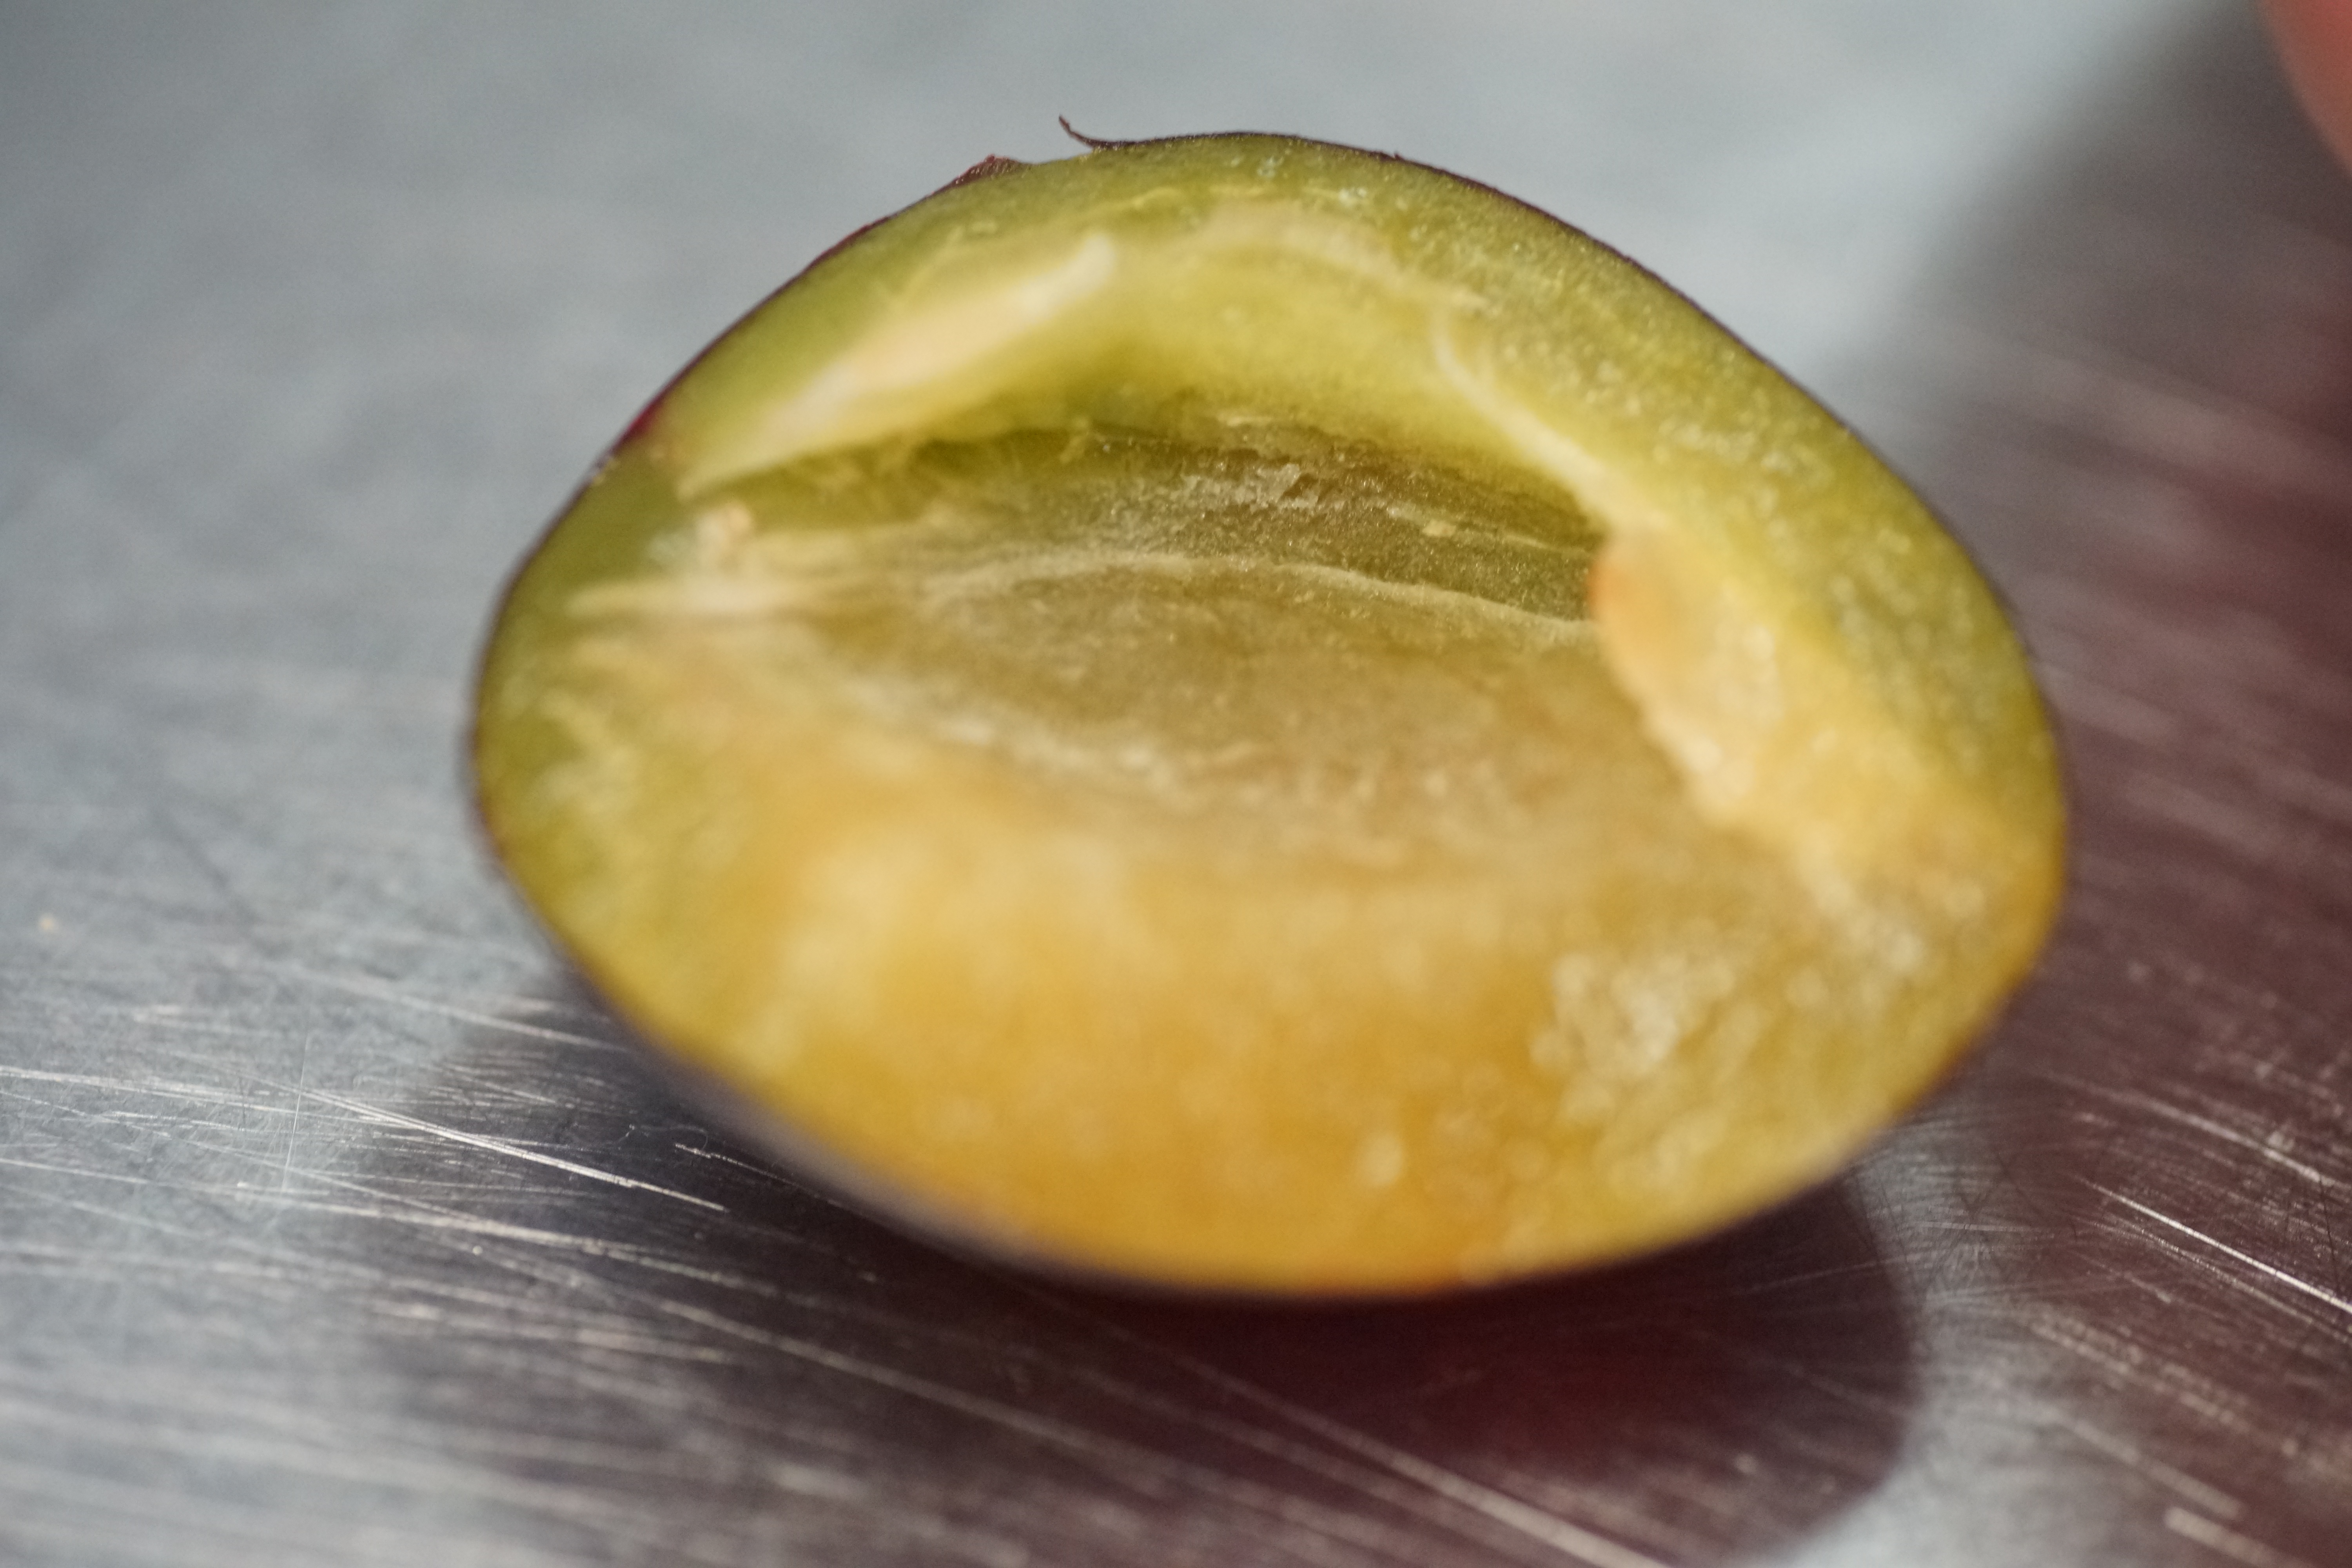
plum, food, fruit, produce, macro photography